Bauakademie

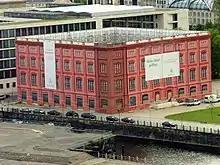
Mock canvas reconstruction in 2005

The Bauakademie (Building Academy, also known as the "Schinkelsche Bauakademie") in Berlin, Germany, was a higher education institution for the art of building to train master builders. Founded on 18 March 1799 by King Frederick William III, the institution originated from the construction department of the Academy of Fine Arts and Mechanical Sciences (from 1704), which emphasized the aesthetic elements of the art of building while ignoring the technical. Thus, the governmental Upper Building Department ("UBD") decided to establish an entirely new building educational institution named "Bauakademie". In 1801, the institution was incorporated into the UBD.